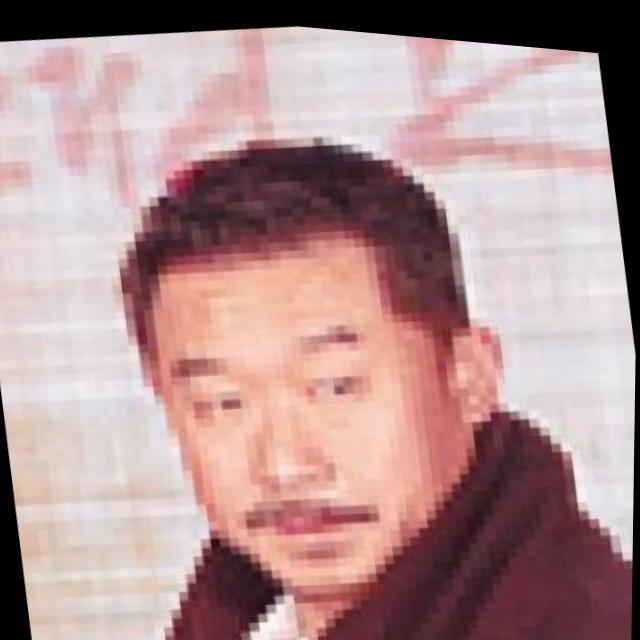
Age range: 45-64